Nikolaj Plads 23

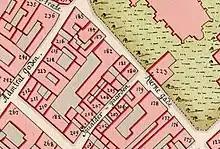
No. 180 and No. 181 etc. seen on a detail from Christian Gedde's map of the East Quarter, 1757.

In the late 17th century, the site was made up of two separate properties. The corner property was listed as No. 97 in the city's East Quarter owned by brewer Isak Jacobsen. The other one was listed as No. 90, owned by bargeman Ole Pedersen's widow. The two properties faced the churchyard of St. Nicolas' Church. The narrow street that separated them from the churchyard was simply referred to as Nikolaj Kirkegård (Nicolas' Graveyard). The other street (now Nikolajgade) was then known as Skvaldergade. The old No. 97 was listed as No. 180 in 1867, owned by galantry items retailer Johan Henrik Stifken. The old No. 90 was listed as No. 181, owned by merchant Jodocus Munthe.